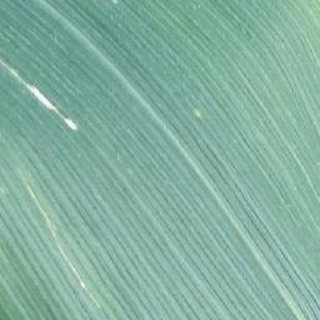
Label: healthy_corn